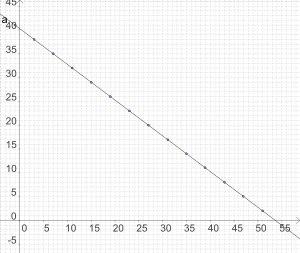
L'équation ax + by = c, où les coefficients a, b et c sont trois entiers relatifs et où les inconnues x et y sont des entiers relatifs, est une des équations diophantiennes les plus simples à résoudre. Sa résolution s'appuie sur l'algorithme d'Euclide, le théorème de Bachet-Bézout et le théorème de Gauss.